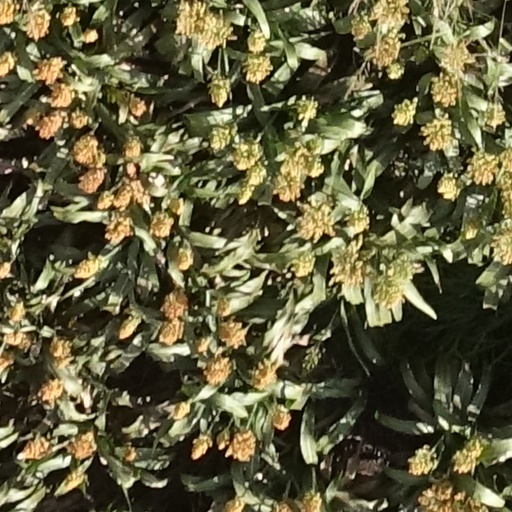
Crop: sorghum